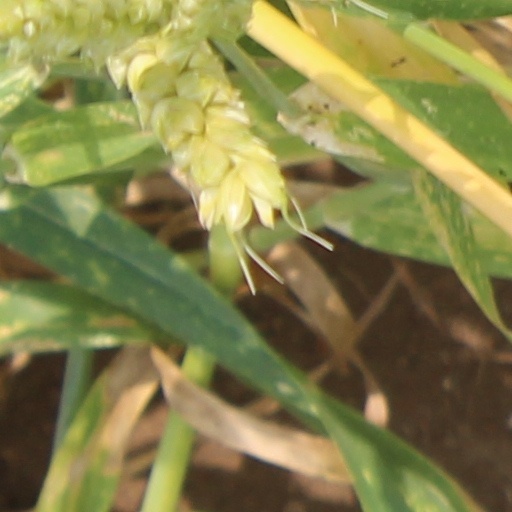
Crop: wheat